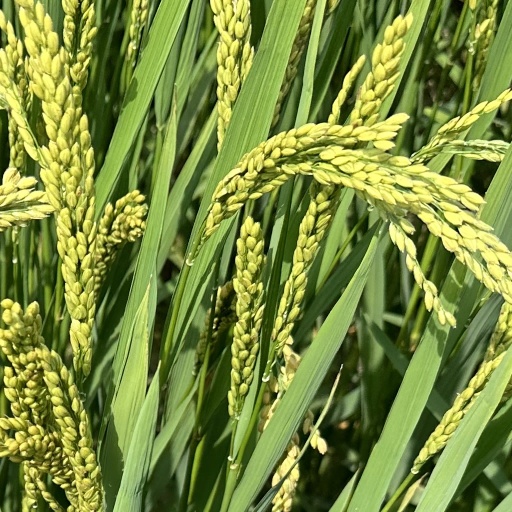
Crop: rice